Maimarktgelände

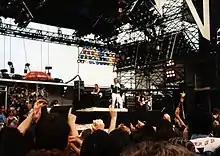
Open air concert: Marillion with singer Fish as a supporting act for Queen at the market place (1986)

Notable past performers have included Iron Maiden, Aerosmith, Anastacia, Bon Jovi, Queen, The Rolling Stones, U2, Metallica, Red Hot Chili Peppers, Dream Theater, Black Sabbath, Pink Floyd, Guns N' Roses, ZZ Top, Prince and Genesis.